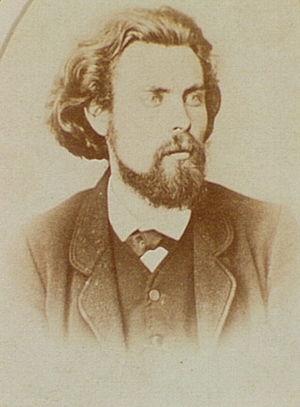
Jules Martelet, né à Saint-Brice-Courcelles le 27 septembre 1843, décédé à Ivry-sur-Seine le 27 avril 1916, est une personnalité de la Commune de Paris.